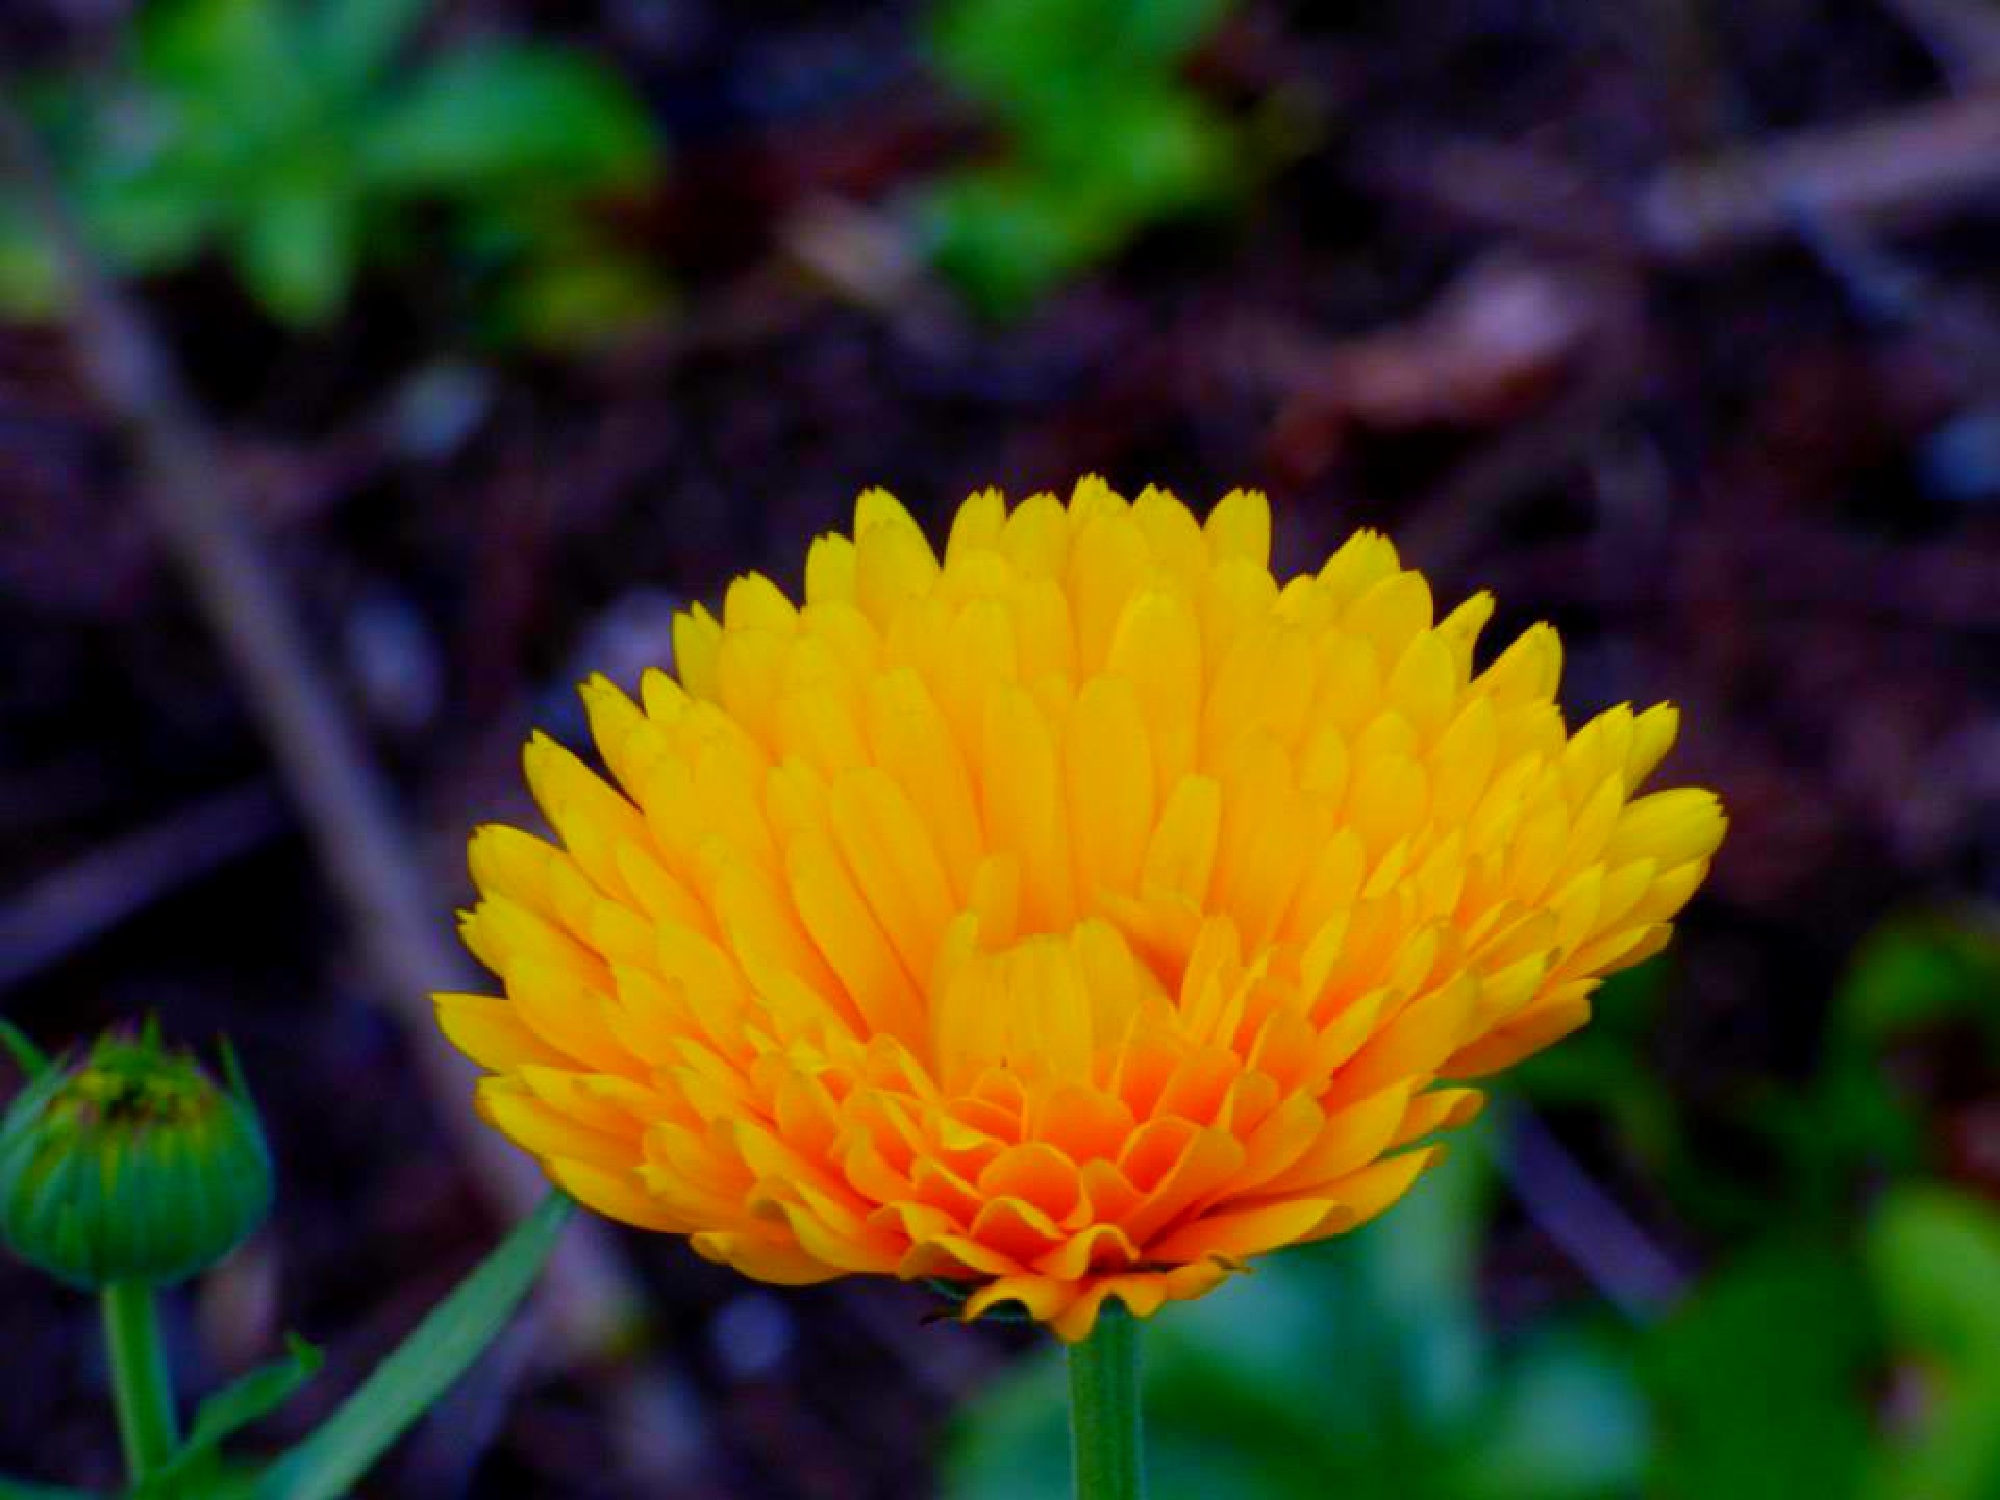
nature, plant, leaf, flower, petal, daisy, botany, yellow, flora, wildflower, macro photography, flowering plant, daisy family, calendula, annual plant, plant stem, land plant